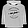
Label: Pullover